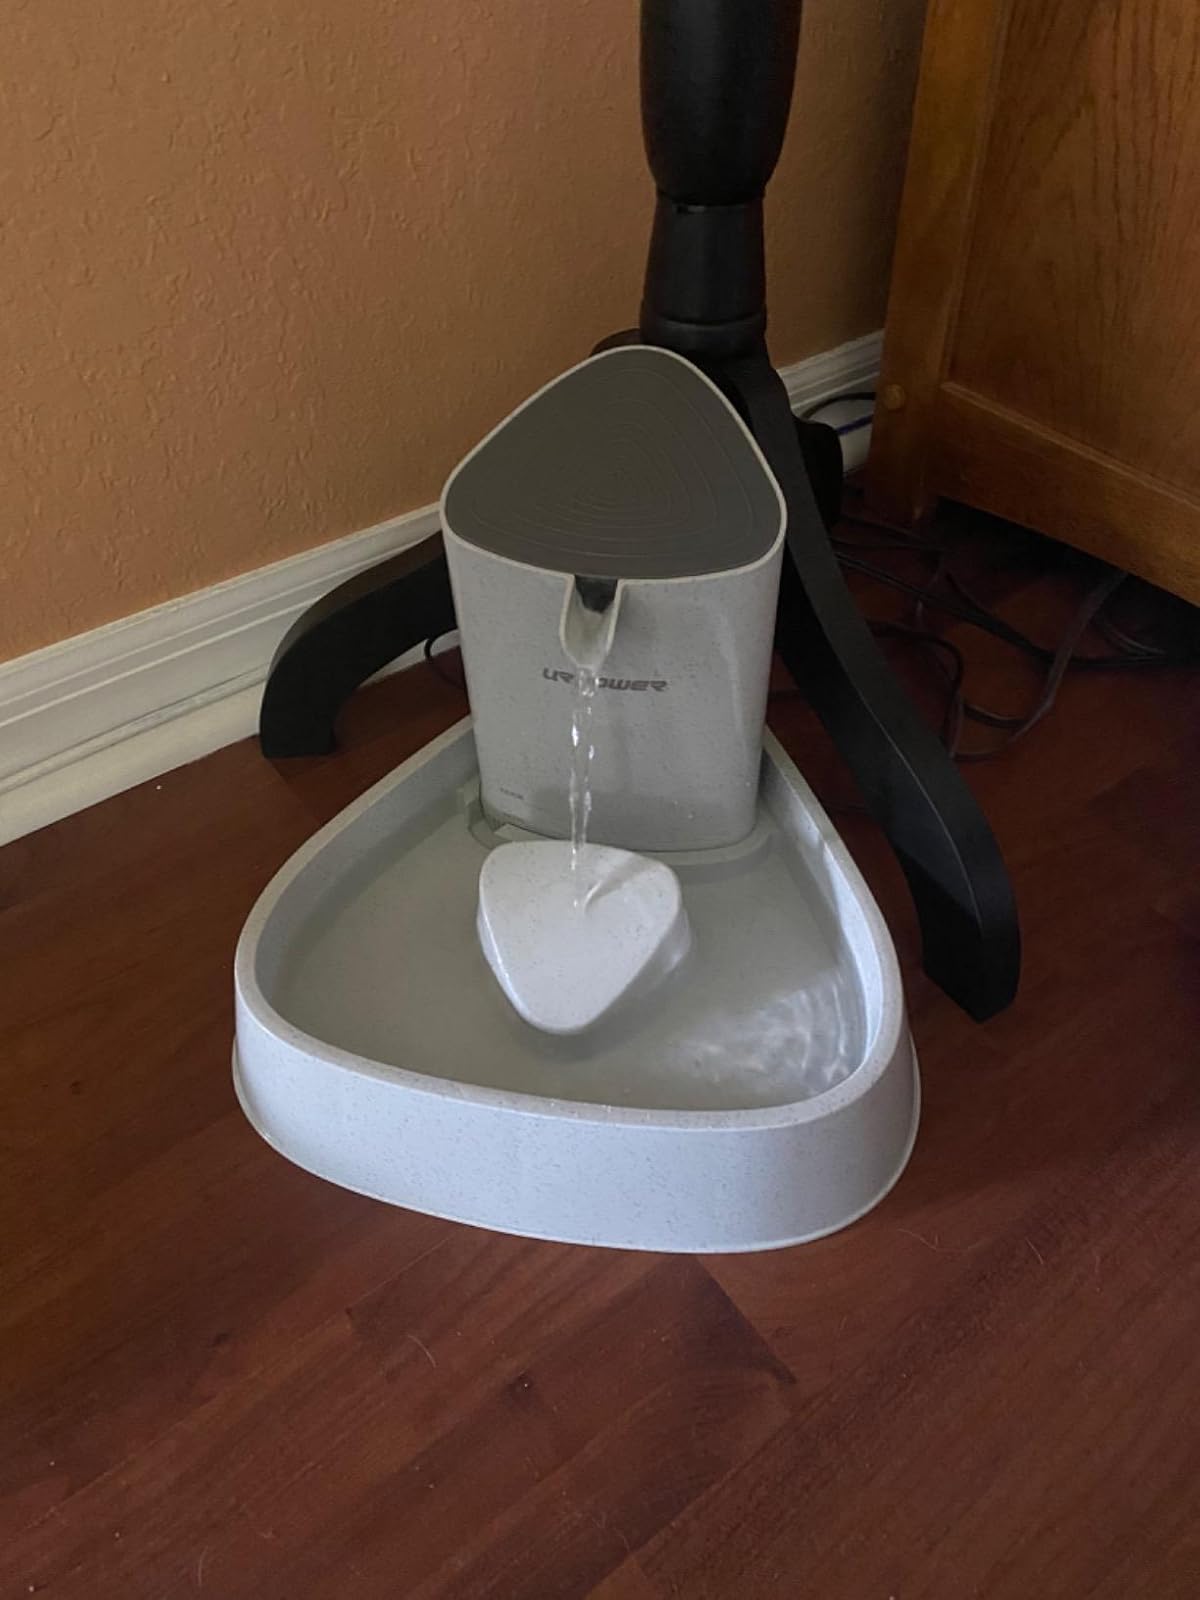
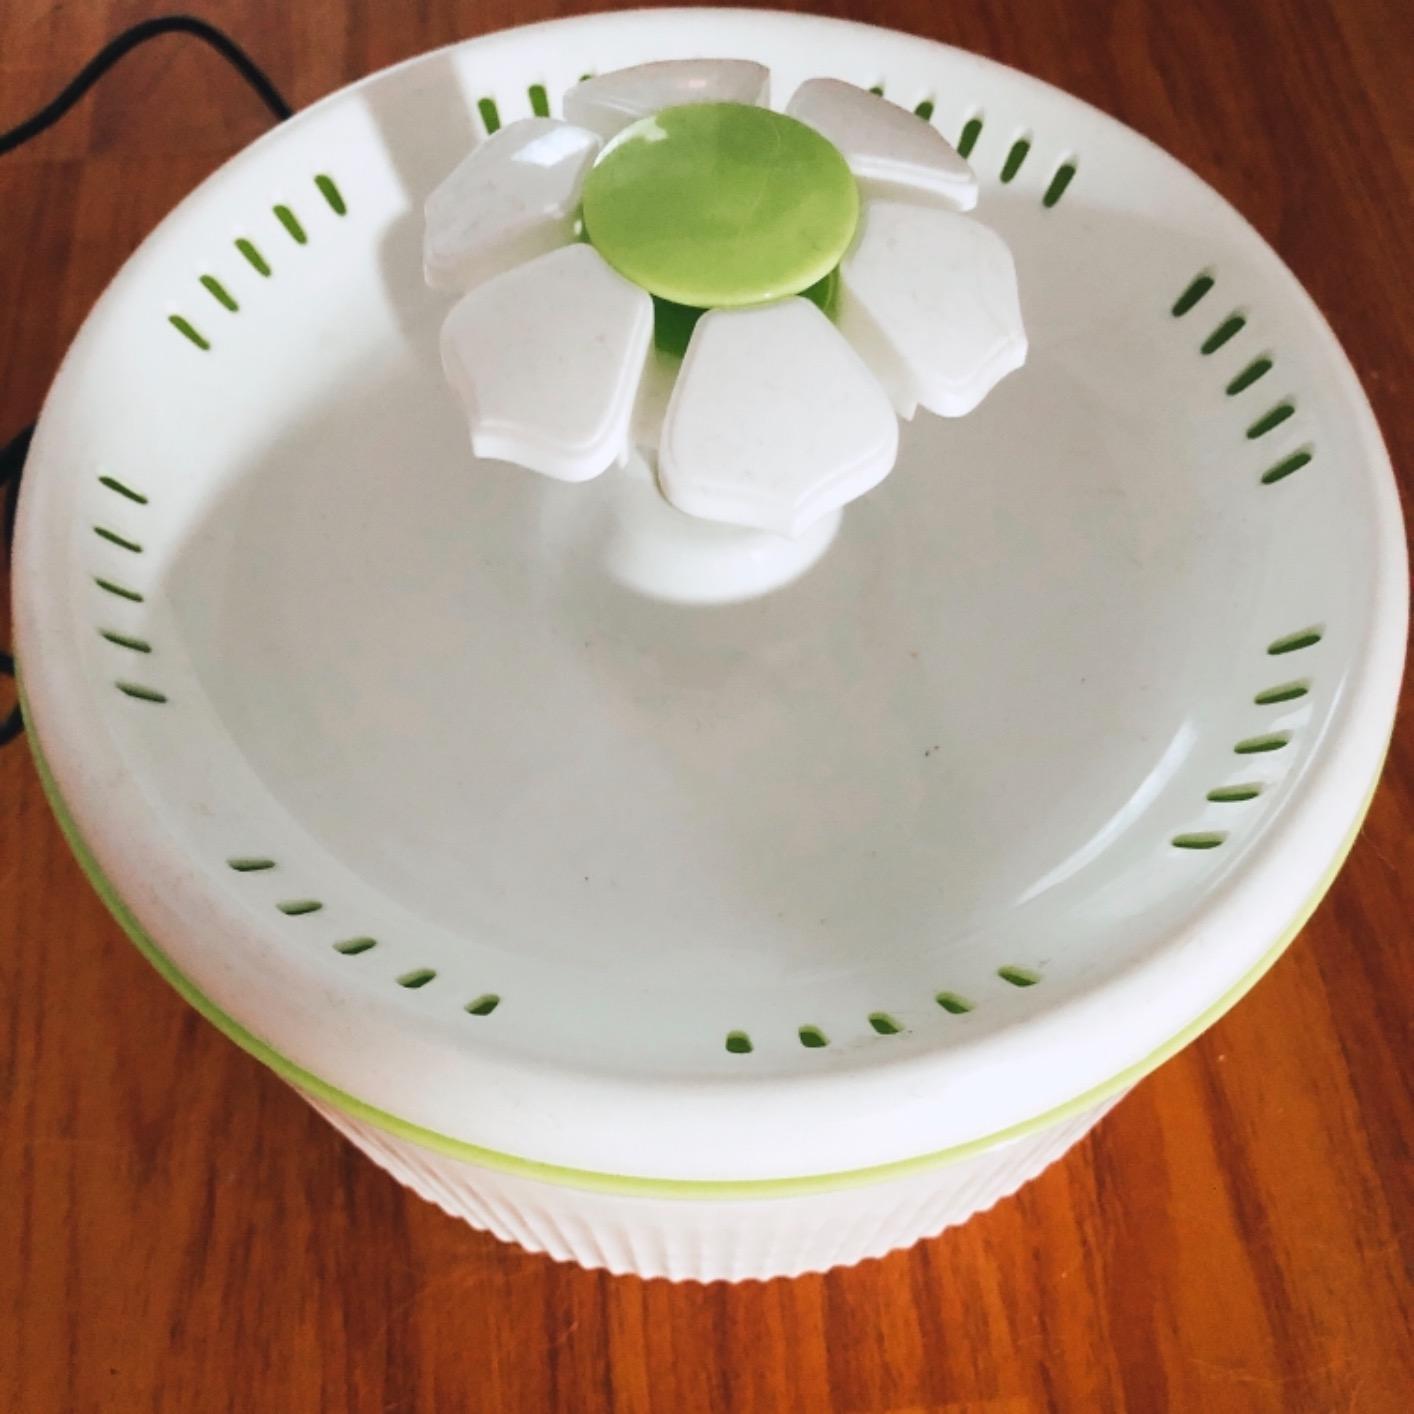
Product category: items_bowl
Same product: no